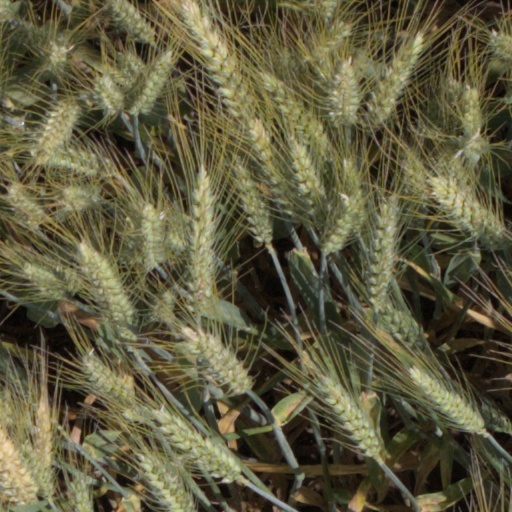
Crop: wheat